National Register of Historic Places listings in Pawtucket, Rhode Island

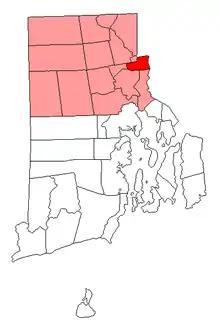
Location of Pawtucket in Providence County, Rhode Island

This is intended to be a complete list of the properties and districts on the National Register of Historic Places in Pawtucket, Rhode Island, United States. Latitude and longitude coordinates are provided for many National Register properties and districts; these locations may be seen together in an online map.